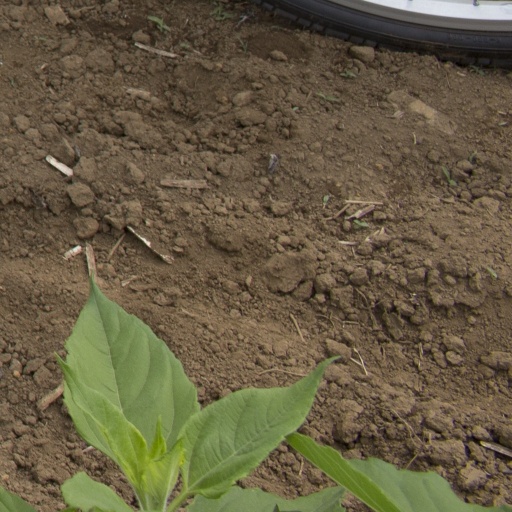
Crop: Jerusalem artichoke